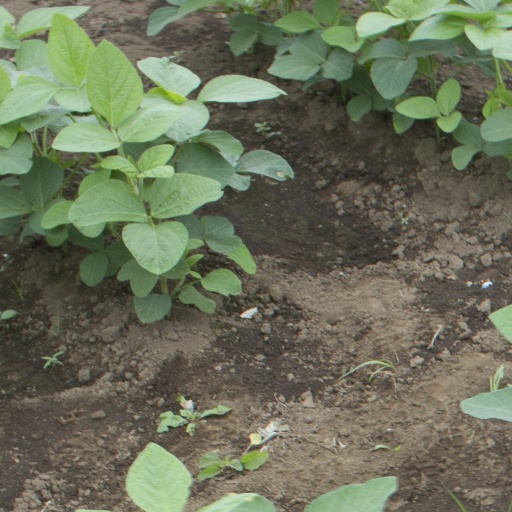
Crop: soybean